Symphony of the Seas

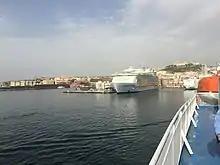
"Symphony of the Seas" in Naples, Italy

On 31 March 2018, "Symphony of the Seas" offered her first passenger cruise and began her maiden voyage on 7 April for a week-long trip through the Mediterranean.